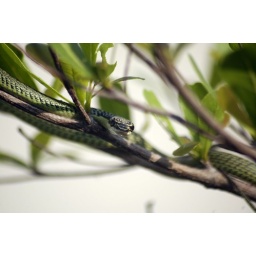
Flying green tree snake in my yard. Mildly poisonous... interesting and beautiful snake.